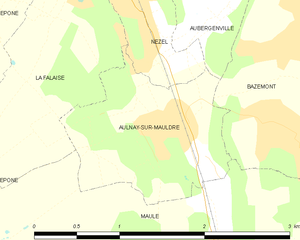
Carte des communes françaises Aulnay-sur-Mauldre